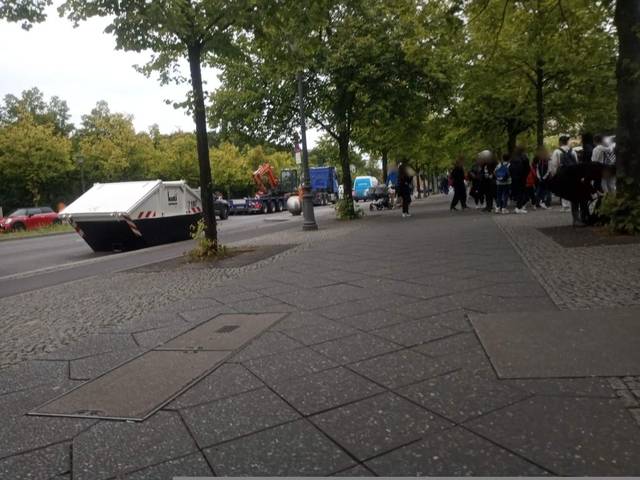
Region: Germany
Coordinates: 52.514, 13.377